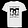
Label: T - shirt / top